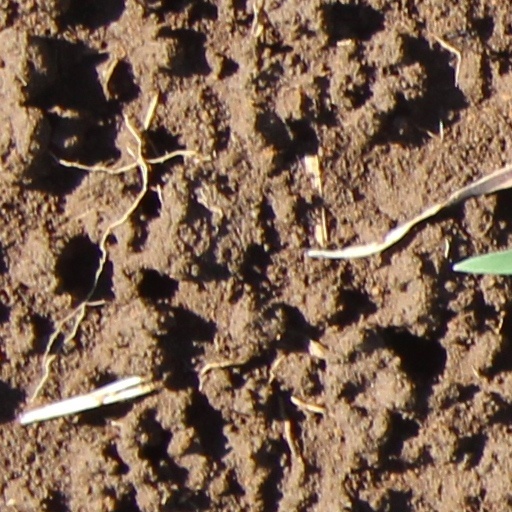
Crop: wheat